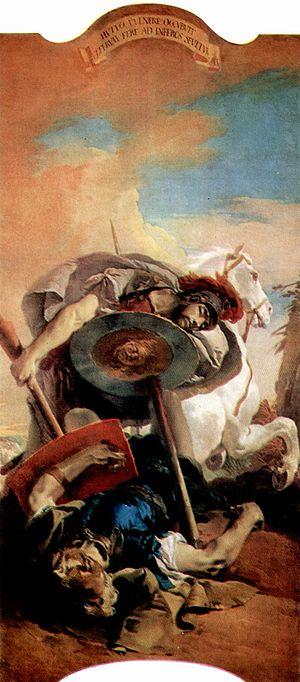
Dans la mythologie grecque, Étéocle est le fils du mariage incestueux d'Œdipe et Jocaste, et le frère de Polynice, Ismène et Antigone.